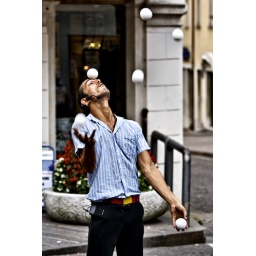
Another street artis was exibiting in Feltre, this afternoon. This juggler was performing the most classic of juggles: balls :)